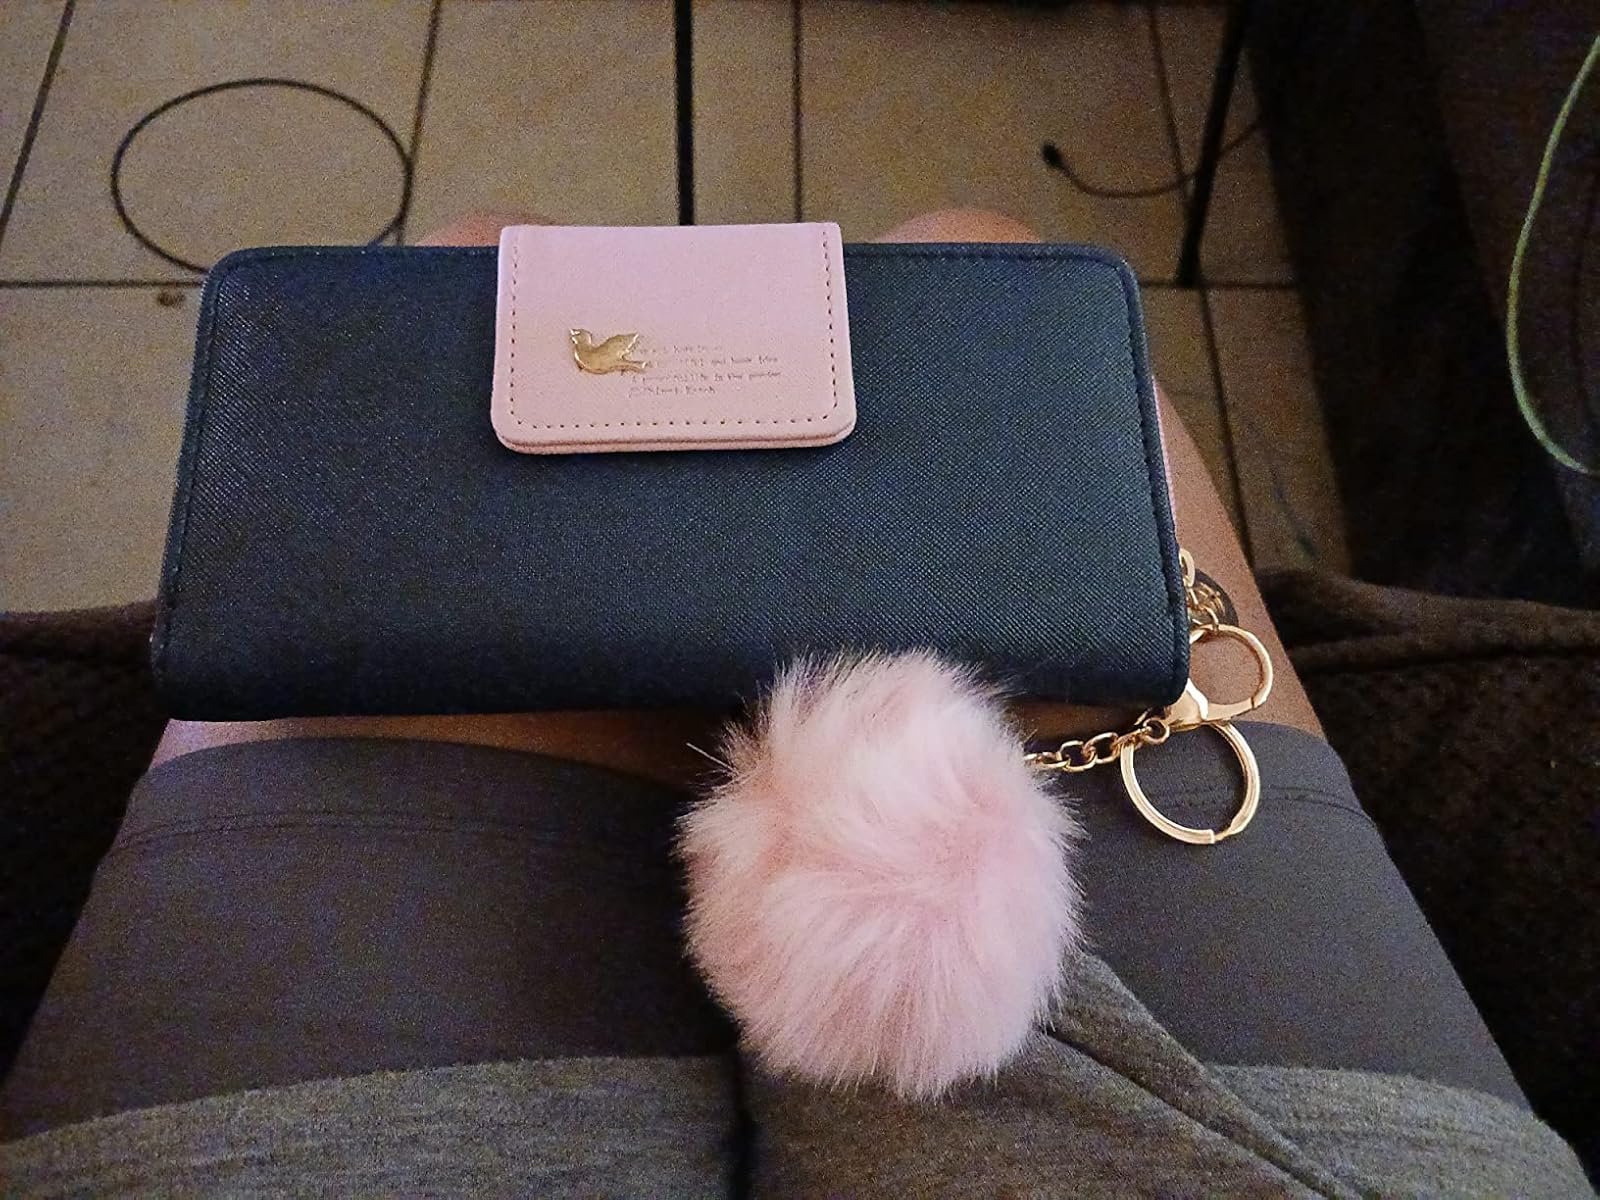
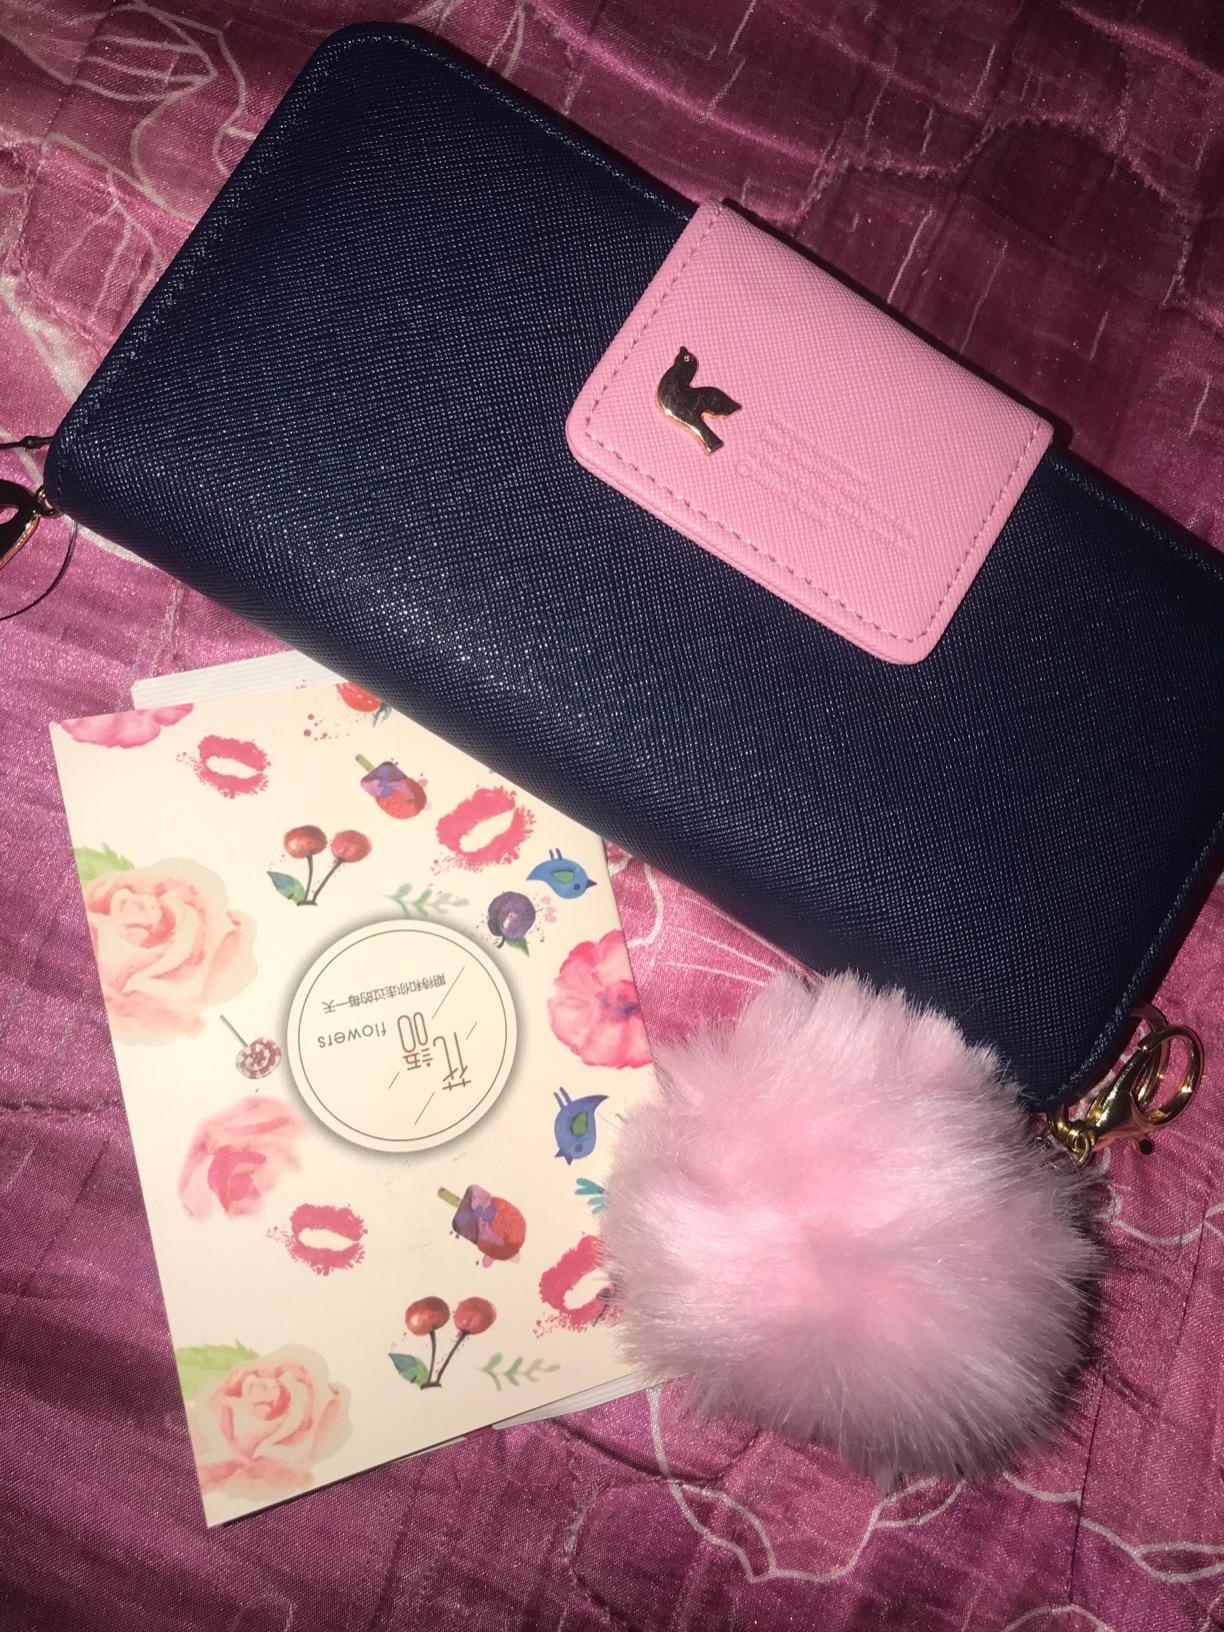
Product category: accessories_handbag
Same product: yes